Dragons 3D

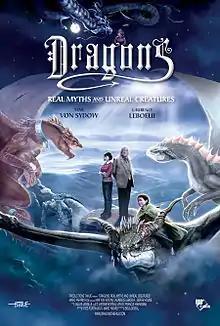
This 3D film for giant screen theaters delves into the rich history and folklore of dragons.

Dragons 3D (also known as "Dragons: Real Myths and Unreal Creatures - 2D/3D") is a 2013 short 3D film for IMAX and Giant Screen Theaters. The movie was directed and written by Marc Fafard, and stars Max von Sydow as a dream therapist trying to help a young woman who has frequent nightmares about dragons. "Dragons 3D" is filmed in a docu-fictional approach and utilizes computer-generated imagery to explore the legends and science surrounding dragons from countries such as China, Japan, Mesopotamia, and the United Kingdom.